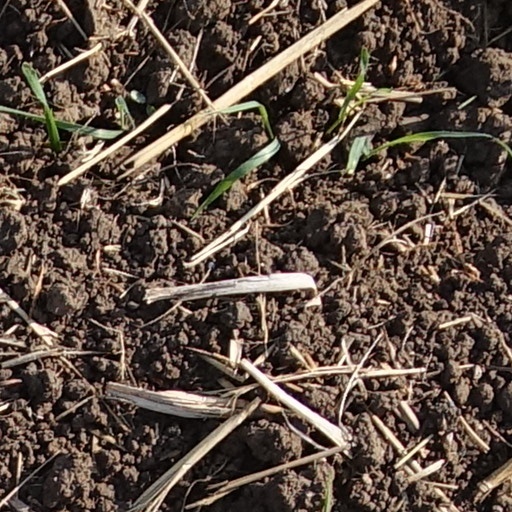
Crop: wheat